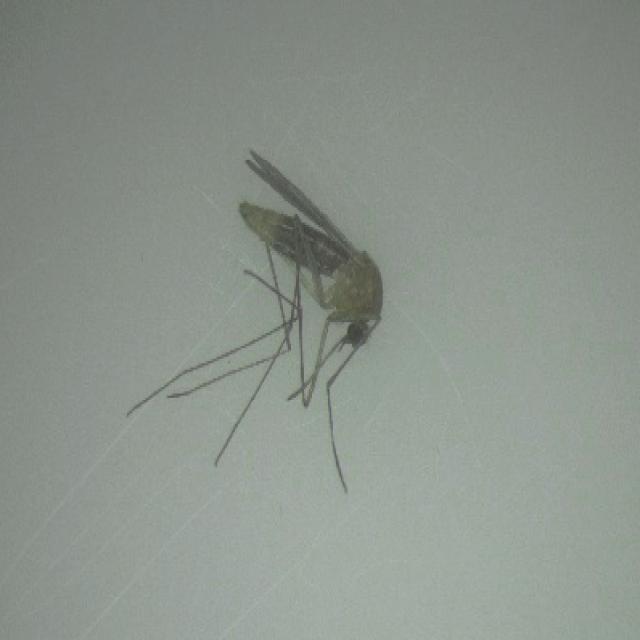
Species: culex_pipiens